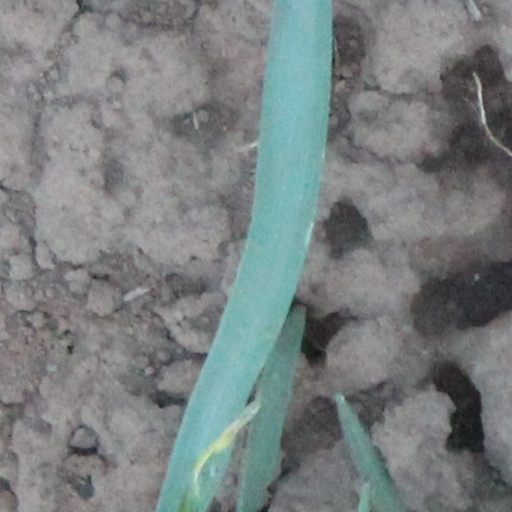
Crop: wheat